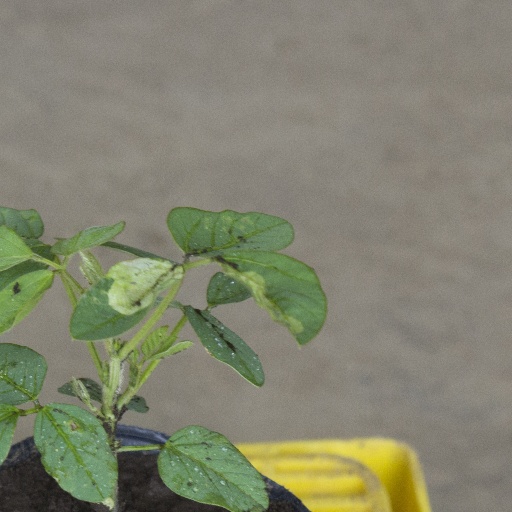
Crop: soybean